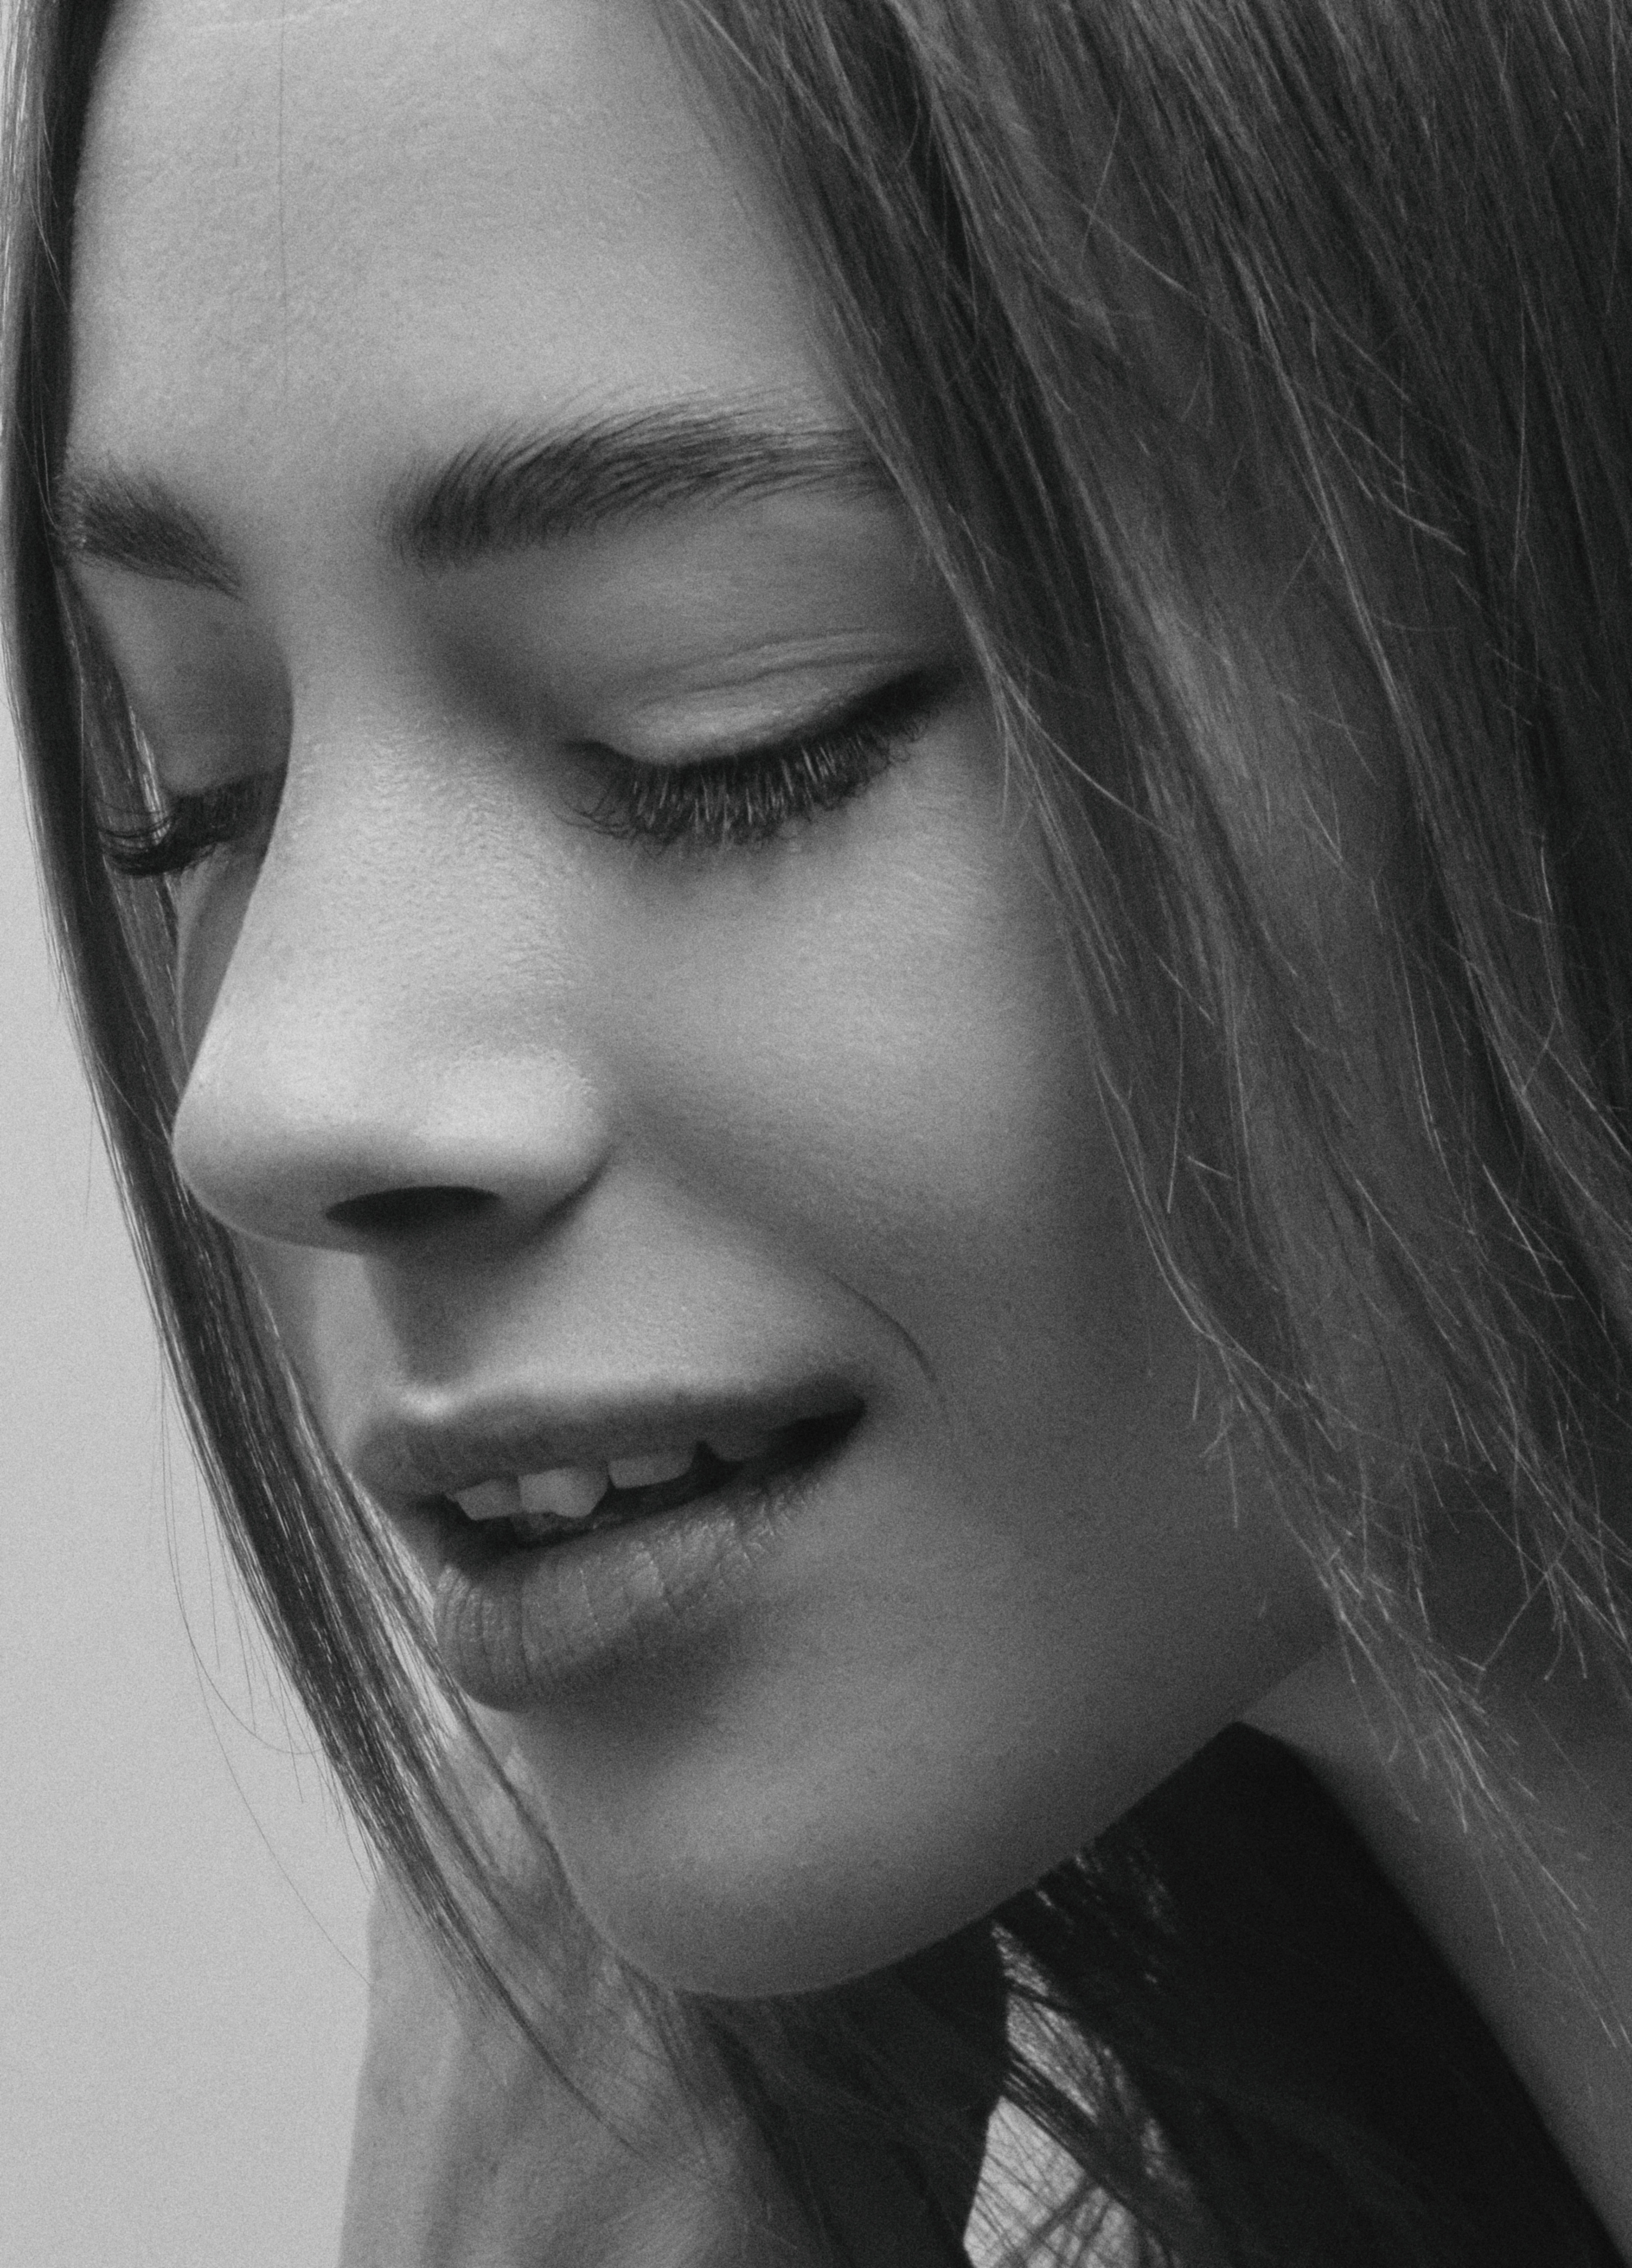
woman, nose, lip, shoulder, eyebrow, eyelash, lipstick, mouth, flash photography, jaw, eye liner, iris, gesture, makeover, style, black and white, layered hair, black hair, Step cutting, bangs, long hair, monochrome, monochrome photography, blond, close up, art, feathered hair, darkness, eyewear, surfer hair, jewellery, mascara, portrait photography, smile, portrait, happy, illustration, art model, lip gloss, self portrait, fashion design, eyelash extensions, selfie, photo shoot, hair coloring, eye shadow, necklace, model